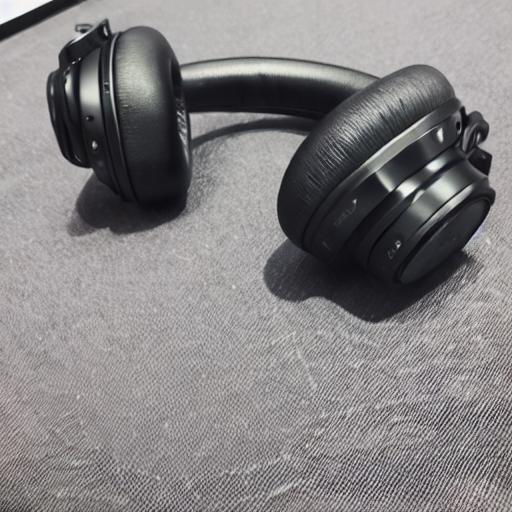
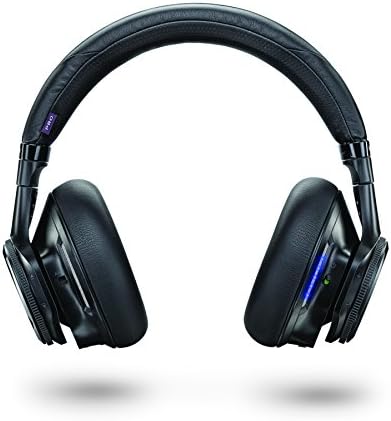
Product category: headphones
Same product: no